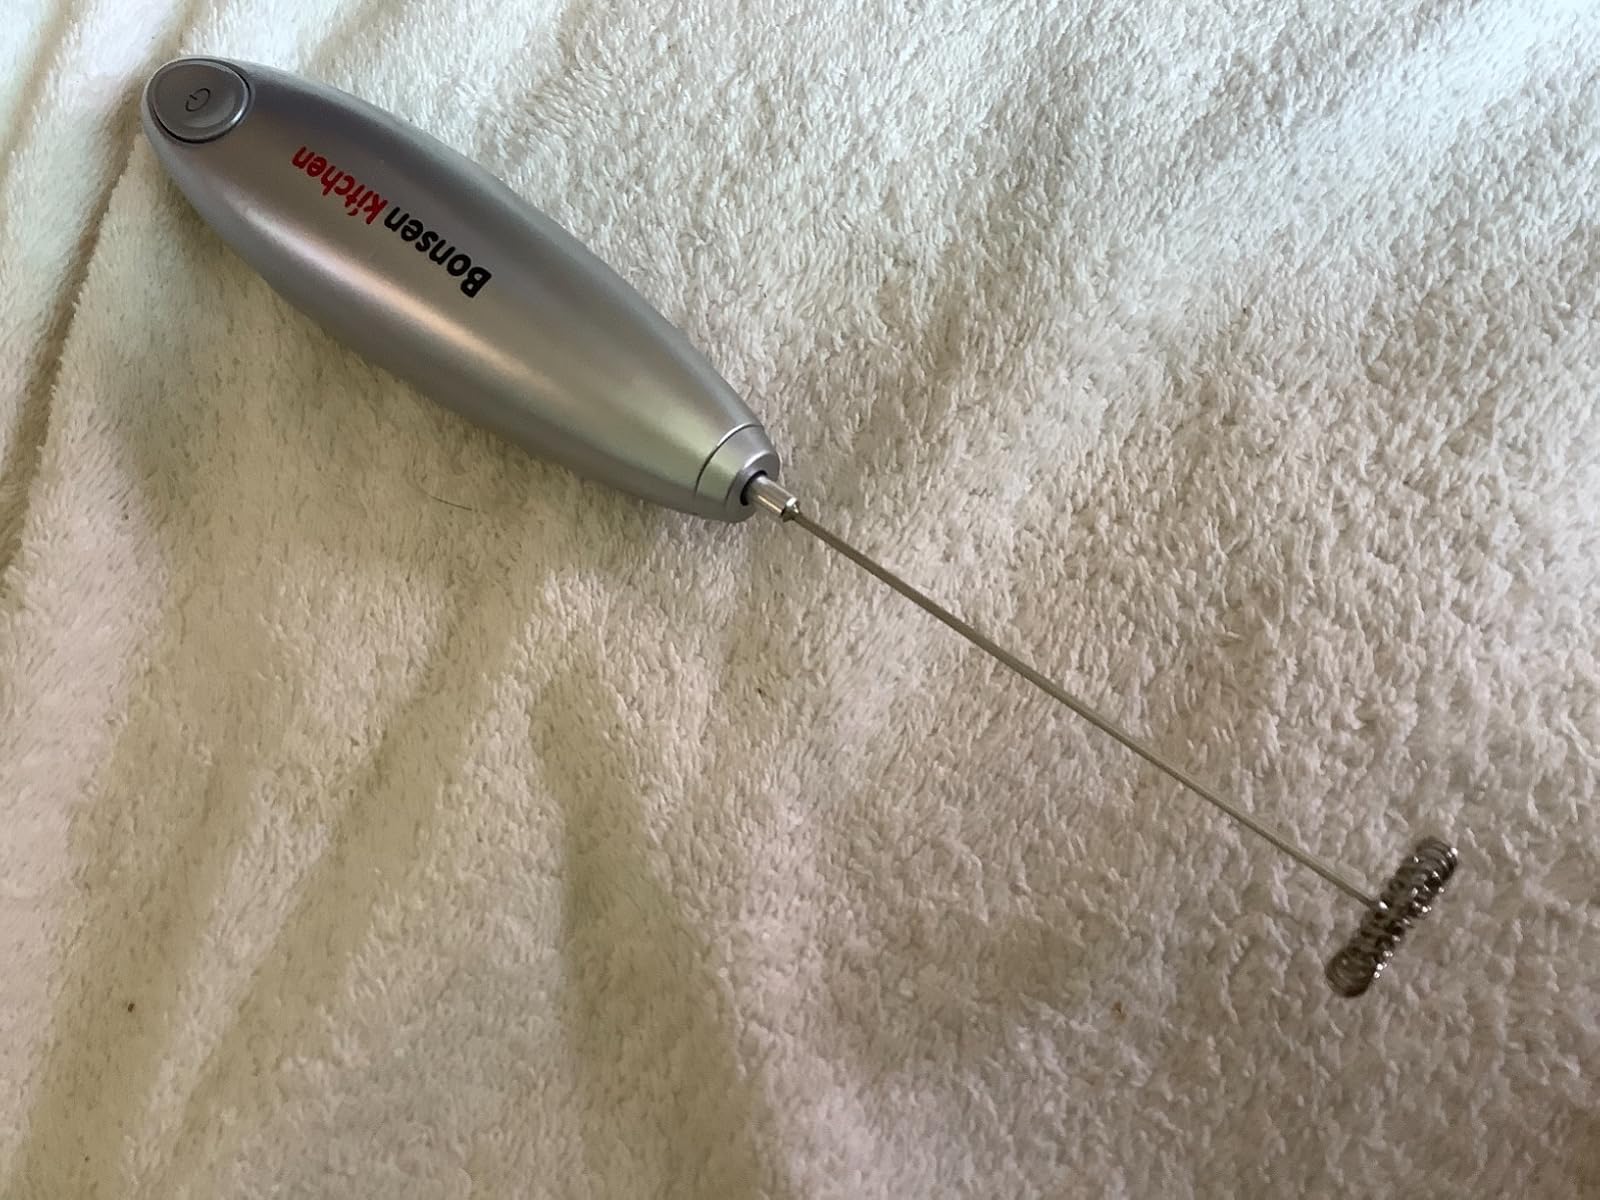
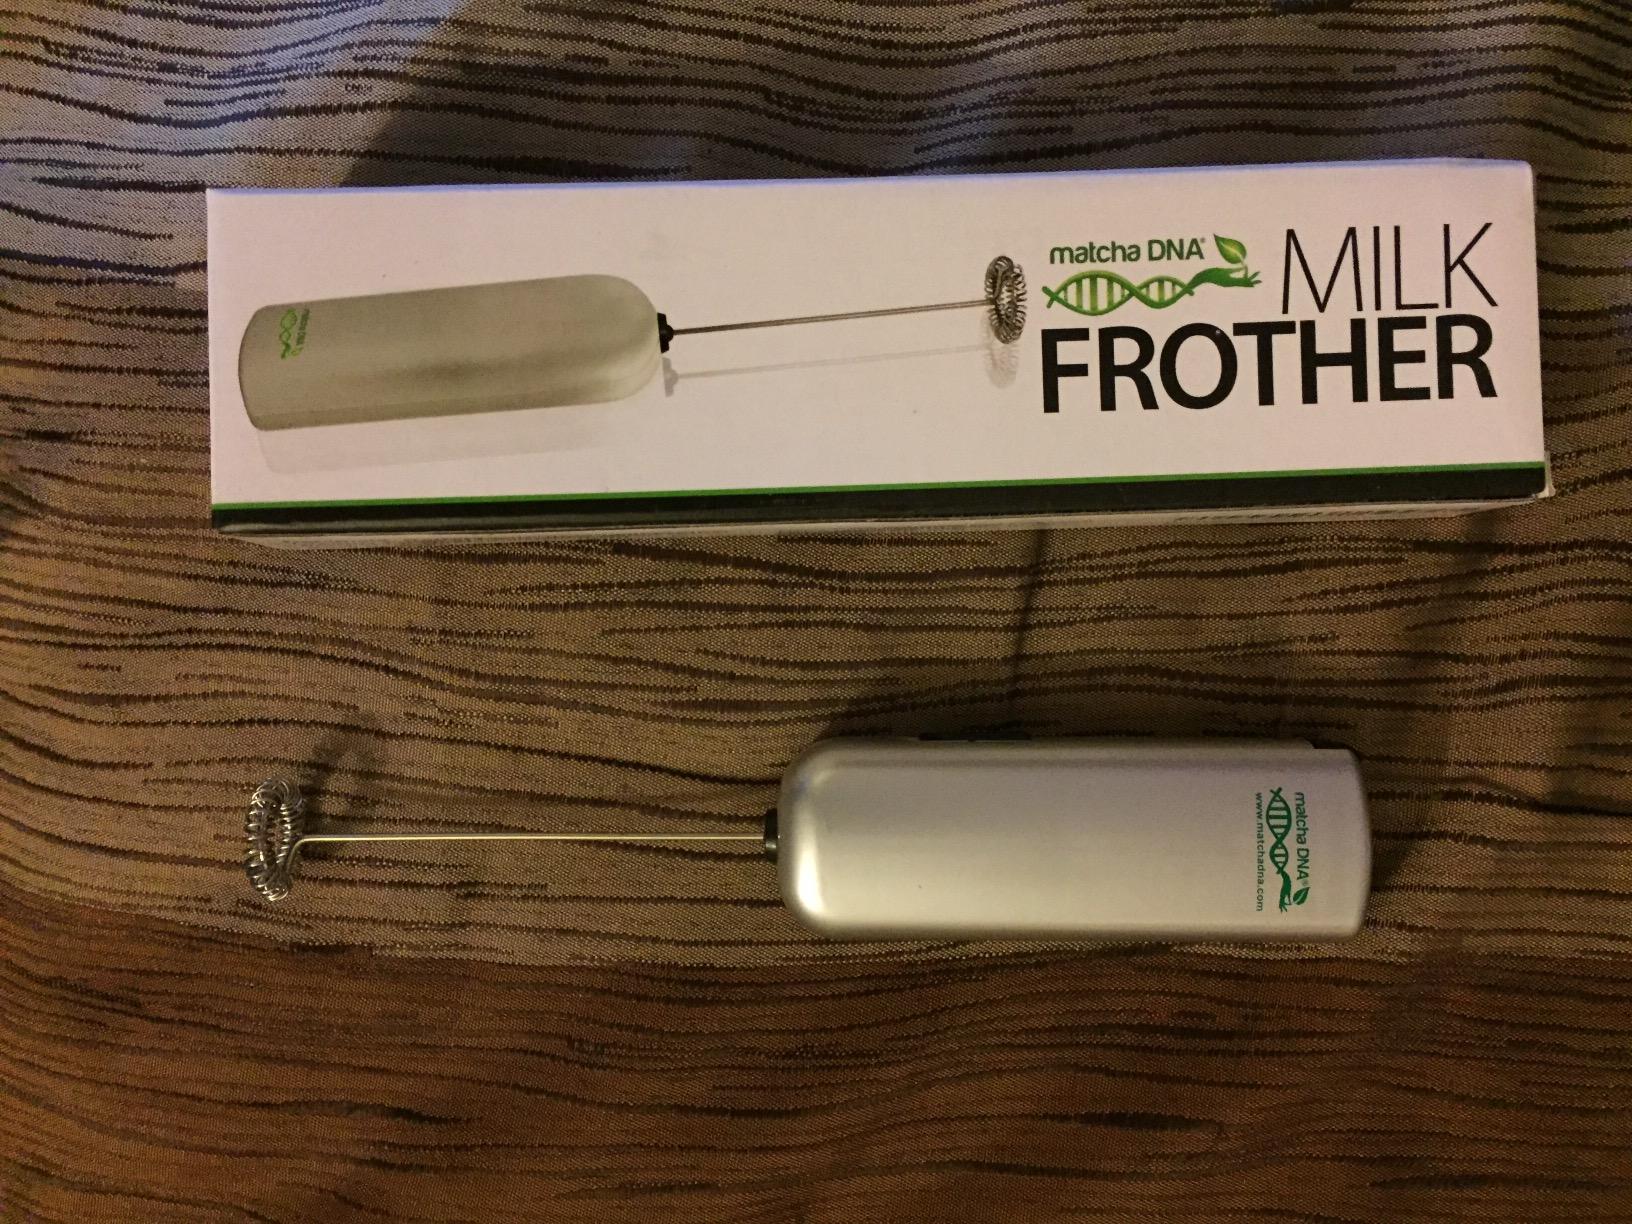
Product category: items_mixer
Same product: no